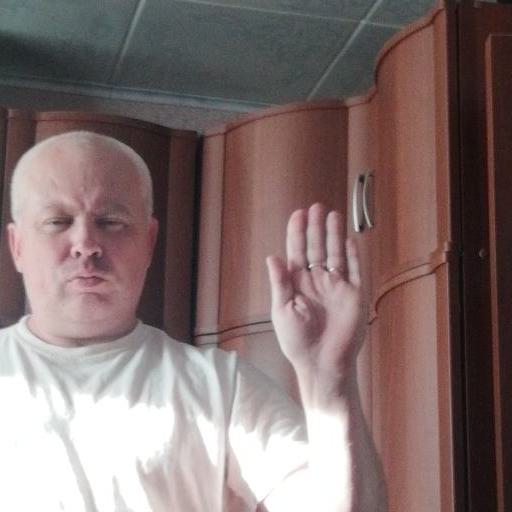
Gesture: stop